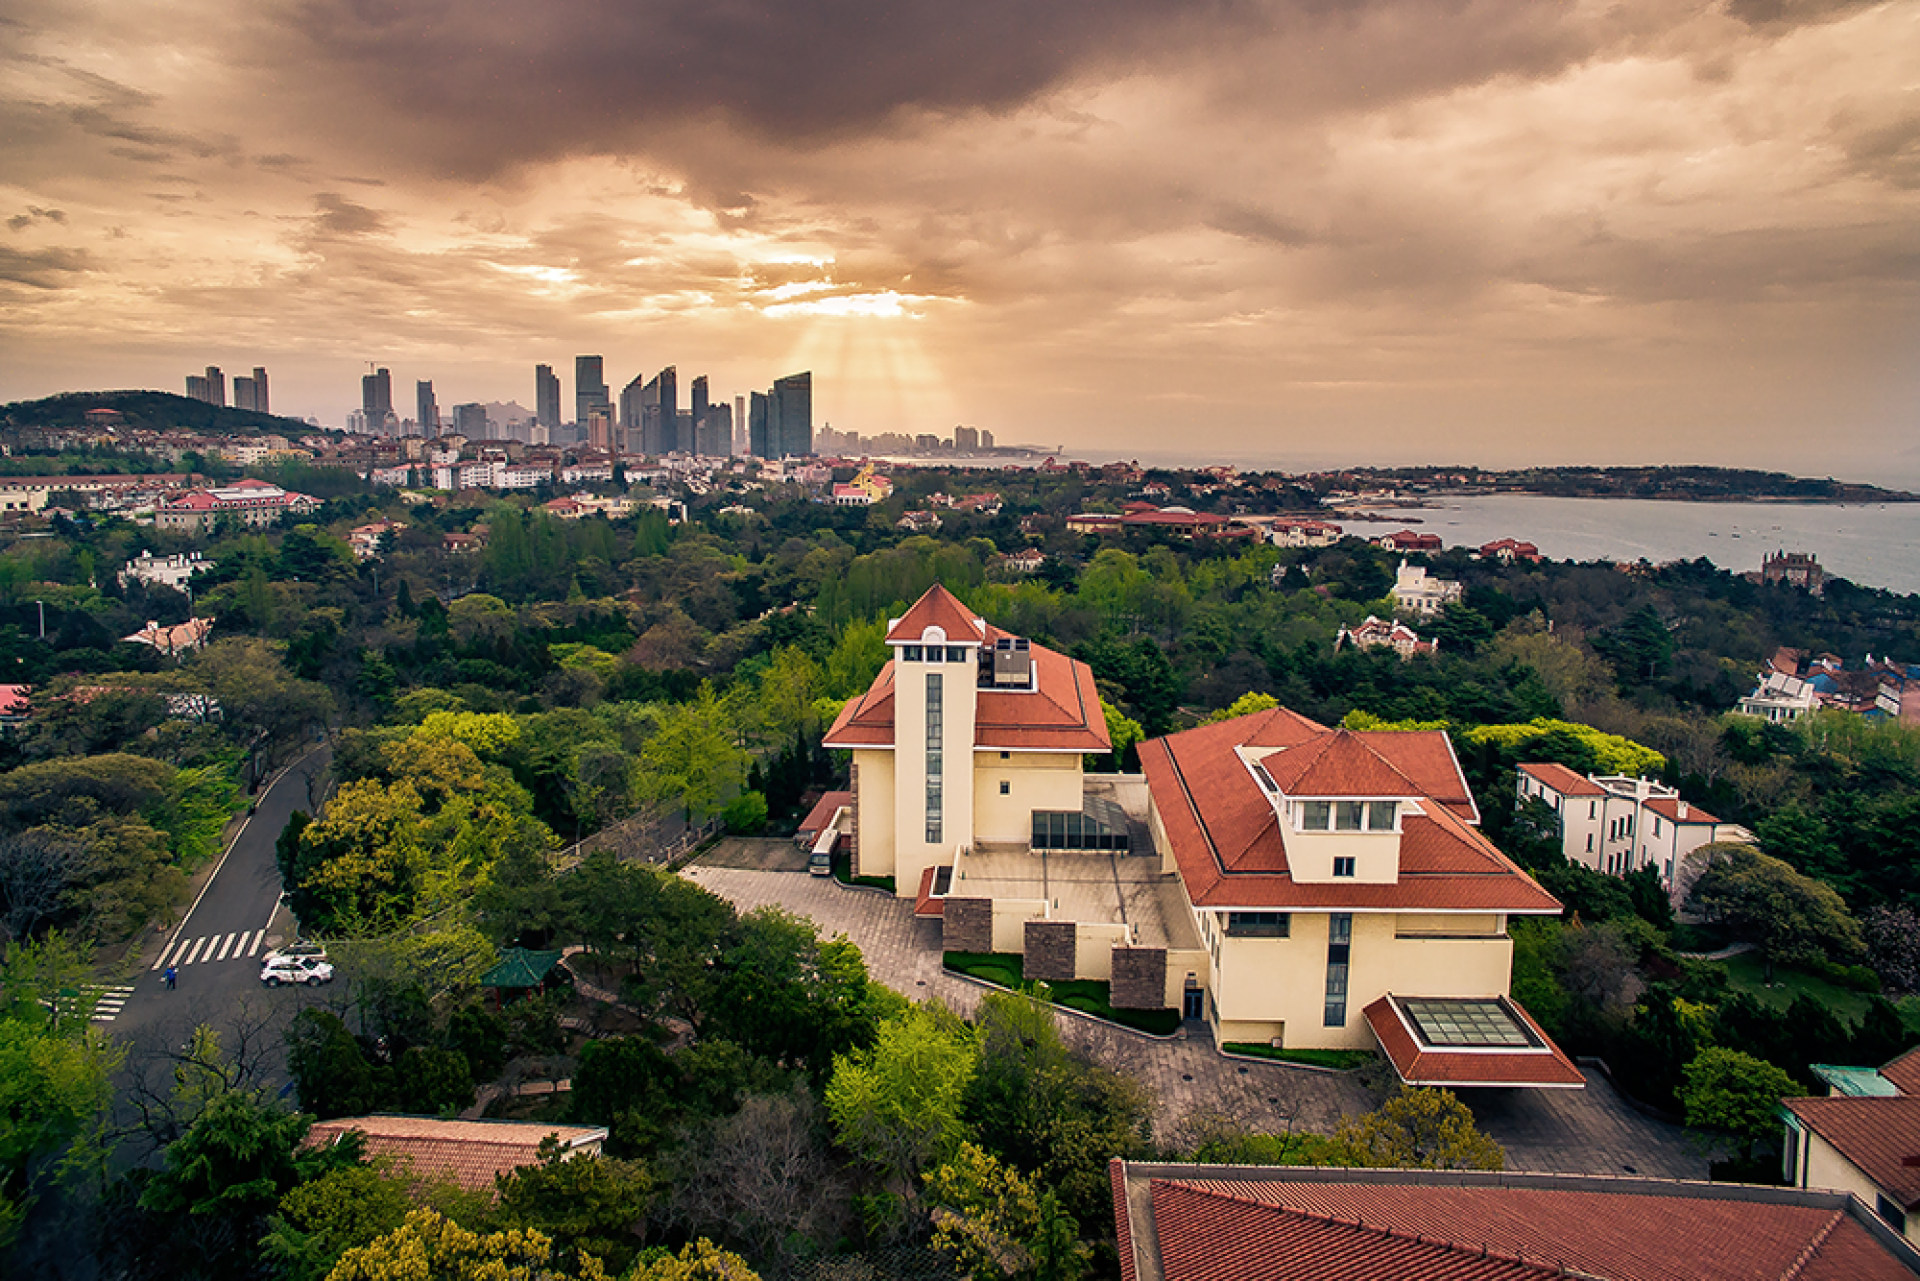
city, sky, urban area, cityscape, cloud, roof, metropolitan area, residential area, human settlement, town, skyline, suburb, architecture, neighbourhood, building, morning, aerial photography, real estate, photography, evening, tree, house, horizon, landscape, hill, metropolis, home, sunlight, sunset, cumulus, village, meteorological phenomenon, downtown, tourism, world